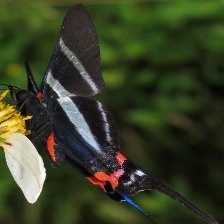
Species: METALMARK